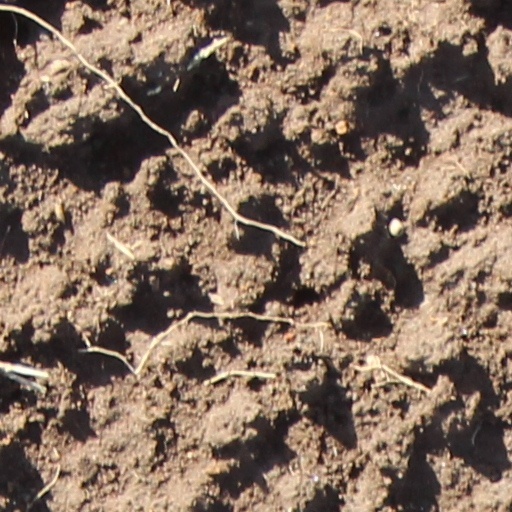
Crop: wheat